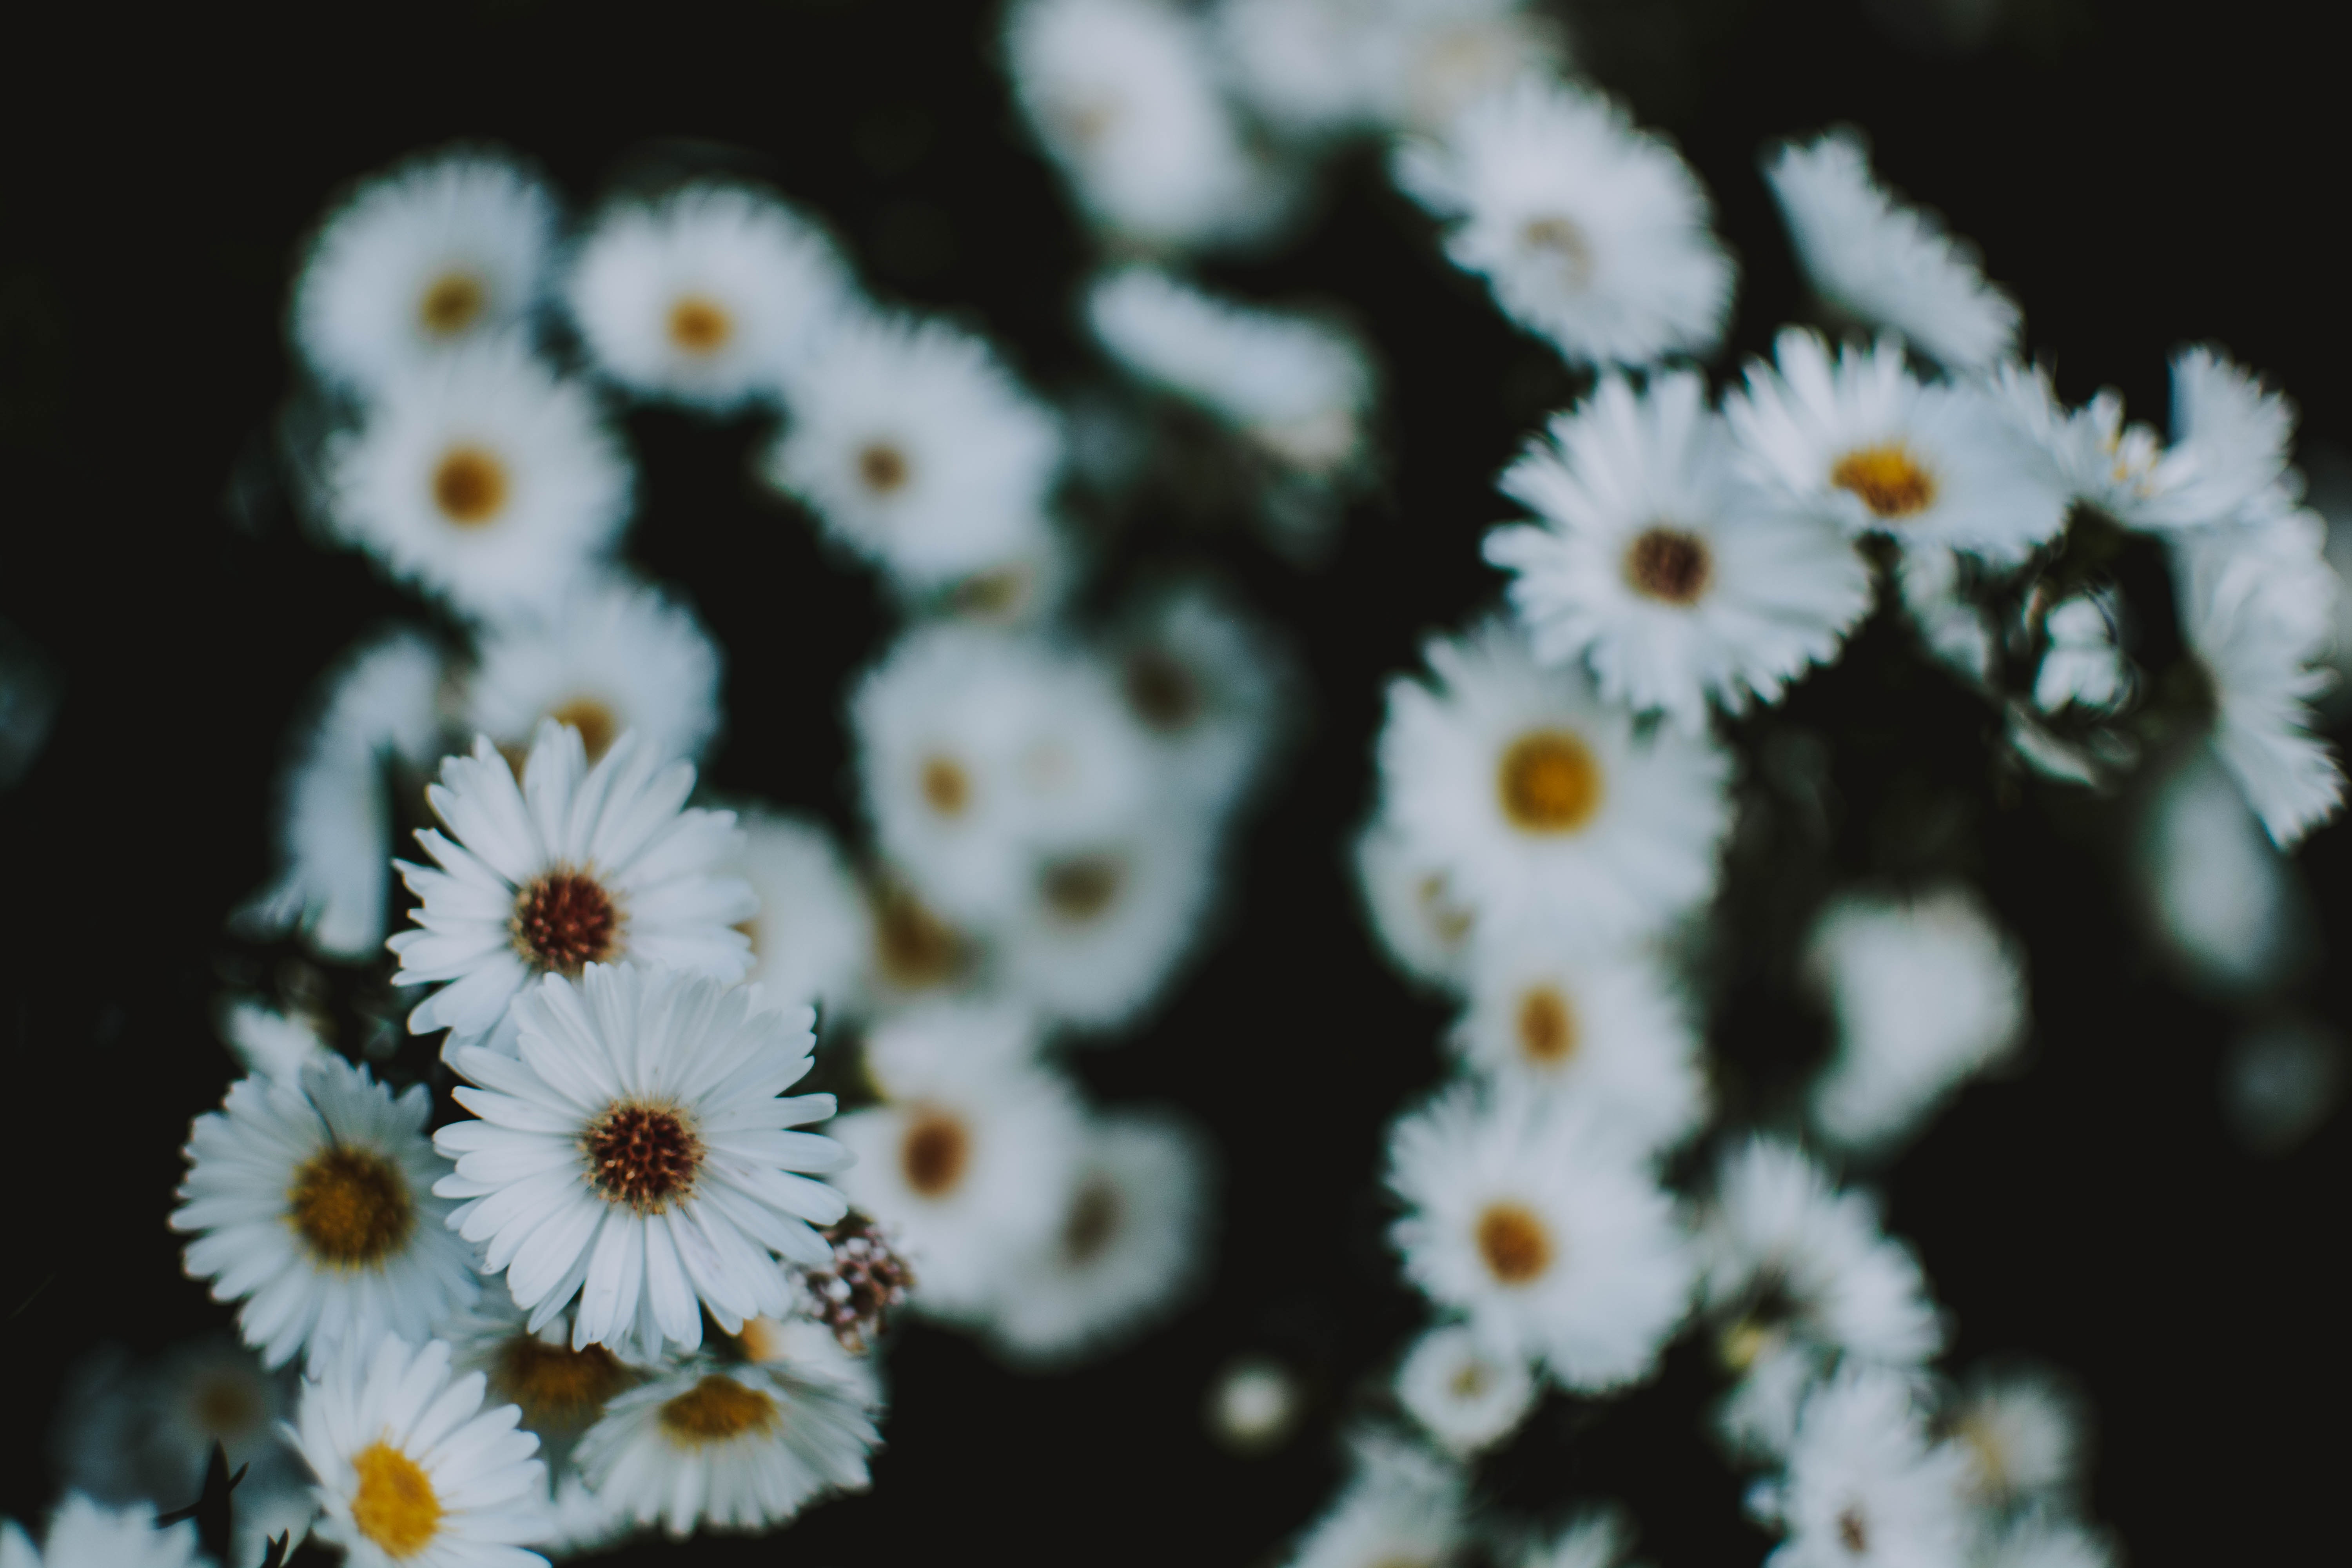
flower, flora, plant, flowering plant, spring, daisy, petal, aster, daisy family, tanacetum parthenium, wildflower, chrysanths, chamaemelum nobile, annual plant, computer wallpaper